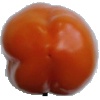
Label: Pepper Orange 1